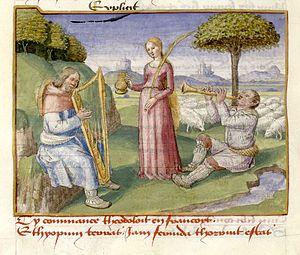
Théodolet folio 111v. Miniature de Jean Bourdichon (détail)
Jean Bourdichon, né à Tours en 1456/1457, et mort à Tours en 1520/1521, est un peintre et enlumineur de la cour de France entre la fin du XVᵉ siècle et le début du XVIᵉ siècle. Il fut peintre en titre de quatre rois de France, Louis XI, Charles VIII, Louis XII et François Iᵉʳ. Jean Bourdichon est surtout connu comme l'enlumineur de son œuvre principale, Les Grandes Heures d'Anne de Bretagne.